El Ceibo Museums

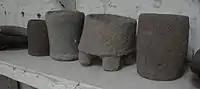
Stone Jars, El Ceibo Museum, Ometepe, Nicaragua

This hall exhibits different types of tools that were manufactured and used by our ancestors, as follows: